Russian polar expedition of 1900–1902

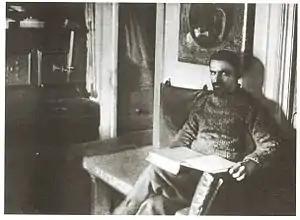
Kolchak in the messdeck of "Zarya"

Using the driftwood brought by the Lena River, expedition members soon erected a magnetic observation station, a weather station and a banya near the house of Vollosovich. While running from hot banya to cool down in snow, a common practice of the time, Kolchak got inflammation of the periosteum accompanied by a high fever.